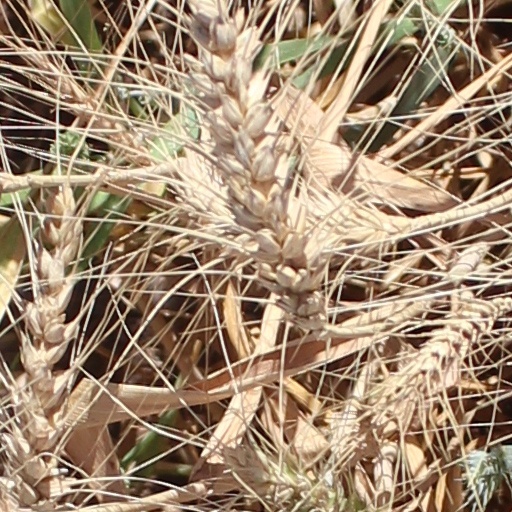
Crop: wheat